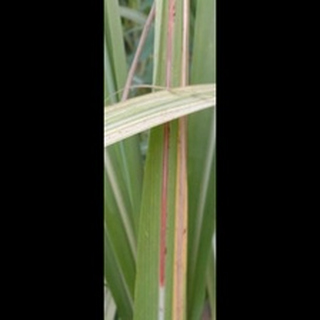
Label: sugarcane_red_rot